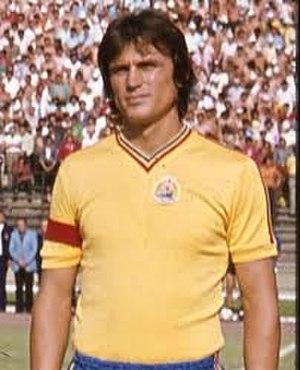
Ștefan Sameș, né le 14 octobre 1951 à Dobroești en Roumanie et décédé le 17 juillet 2011 à Bucarest en Roumanie, des suites d'un cancer, était un joueur et entraîneur de football roumain, qui évoluait au poste de défenseur.